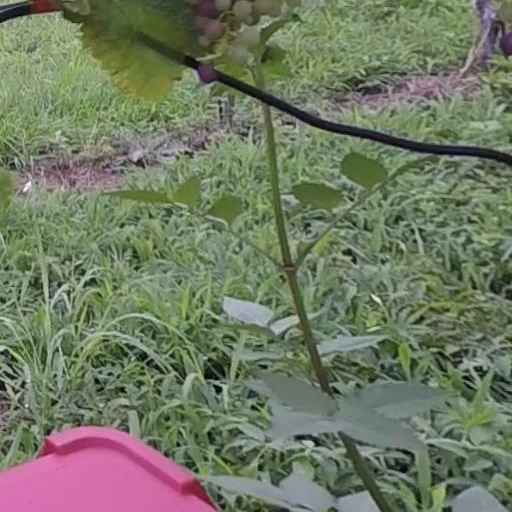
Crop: grape